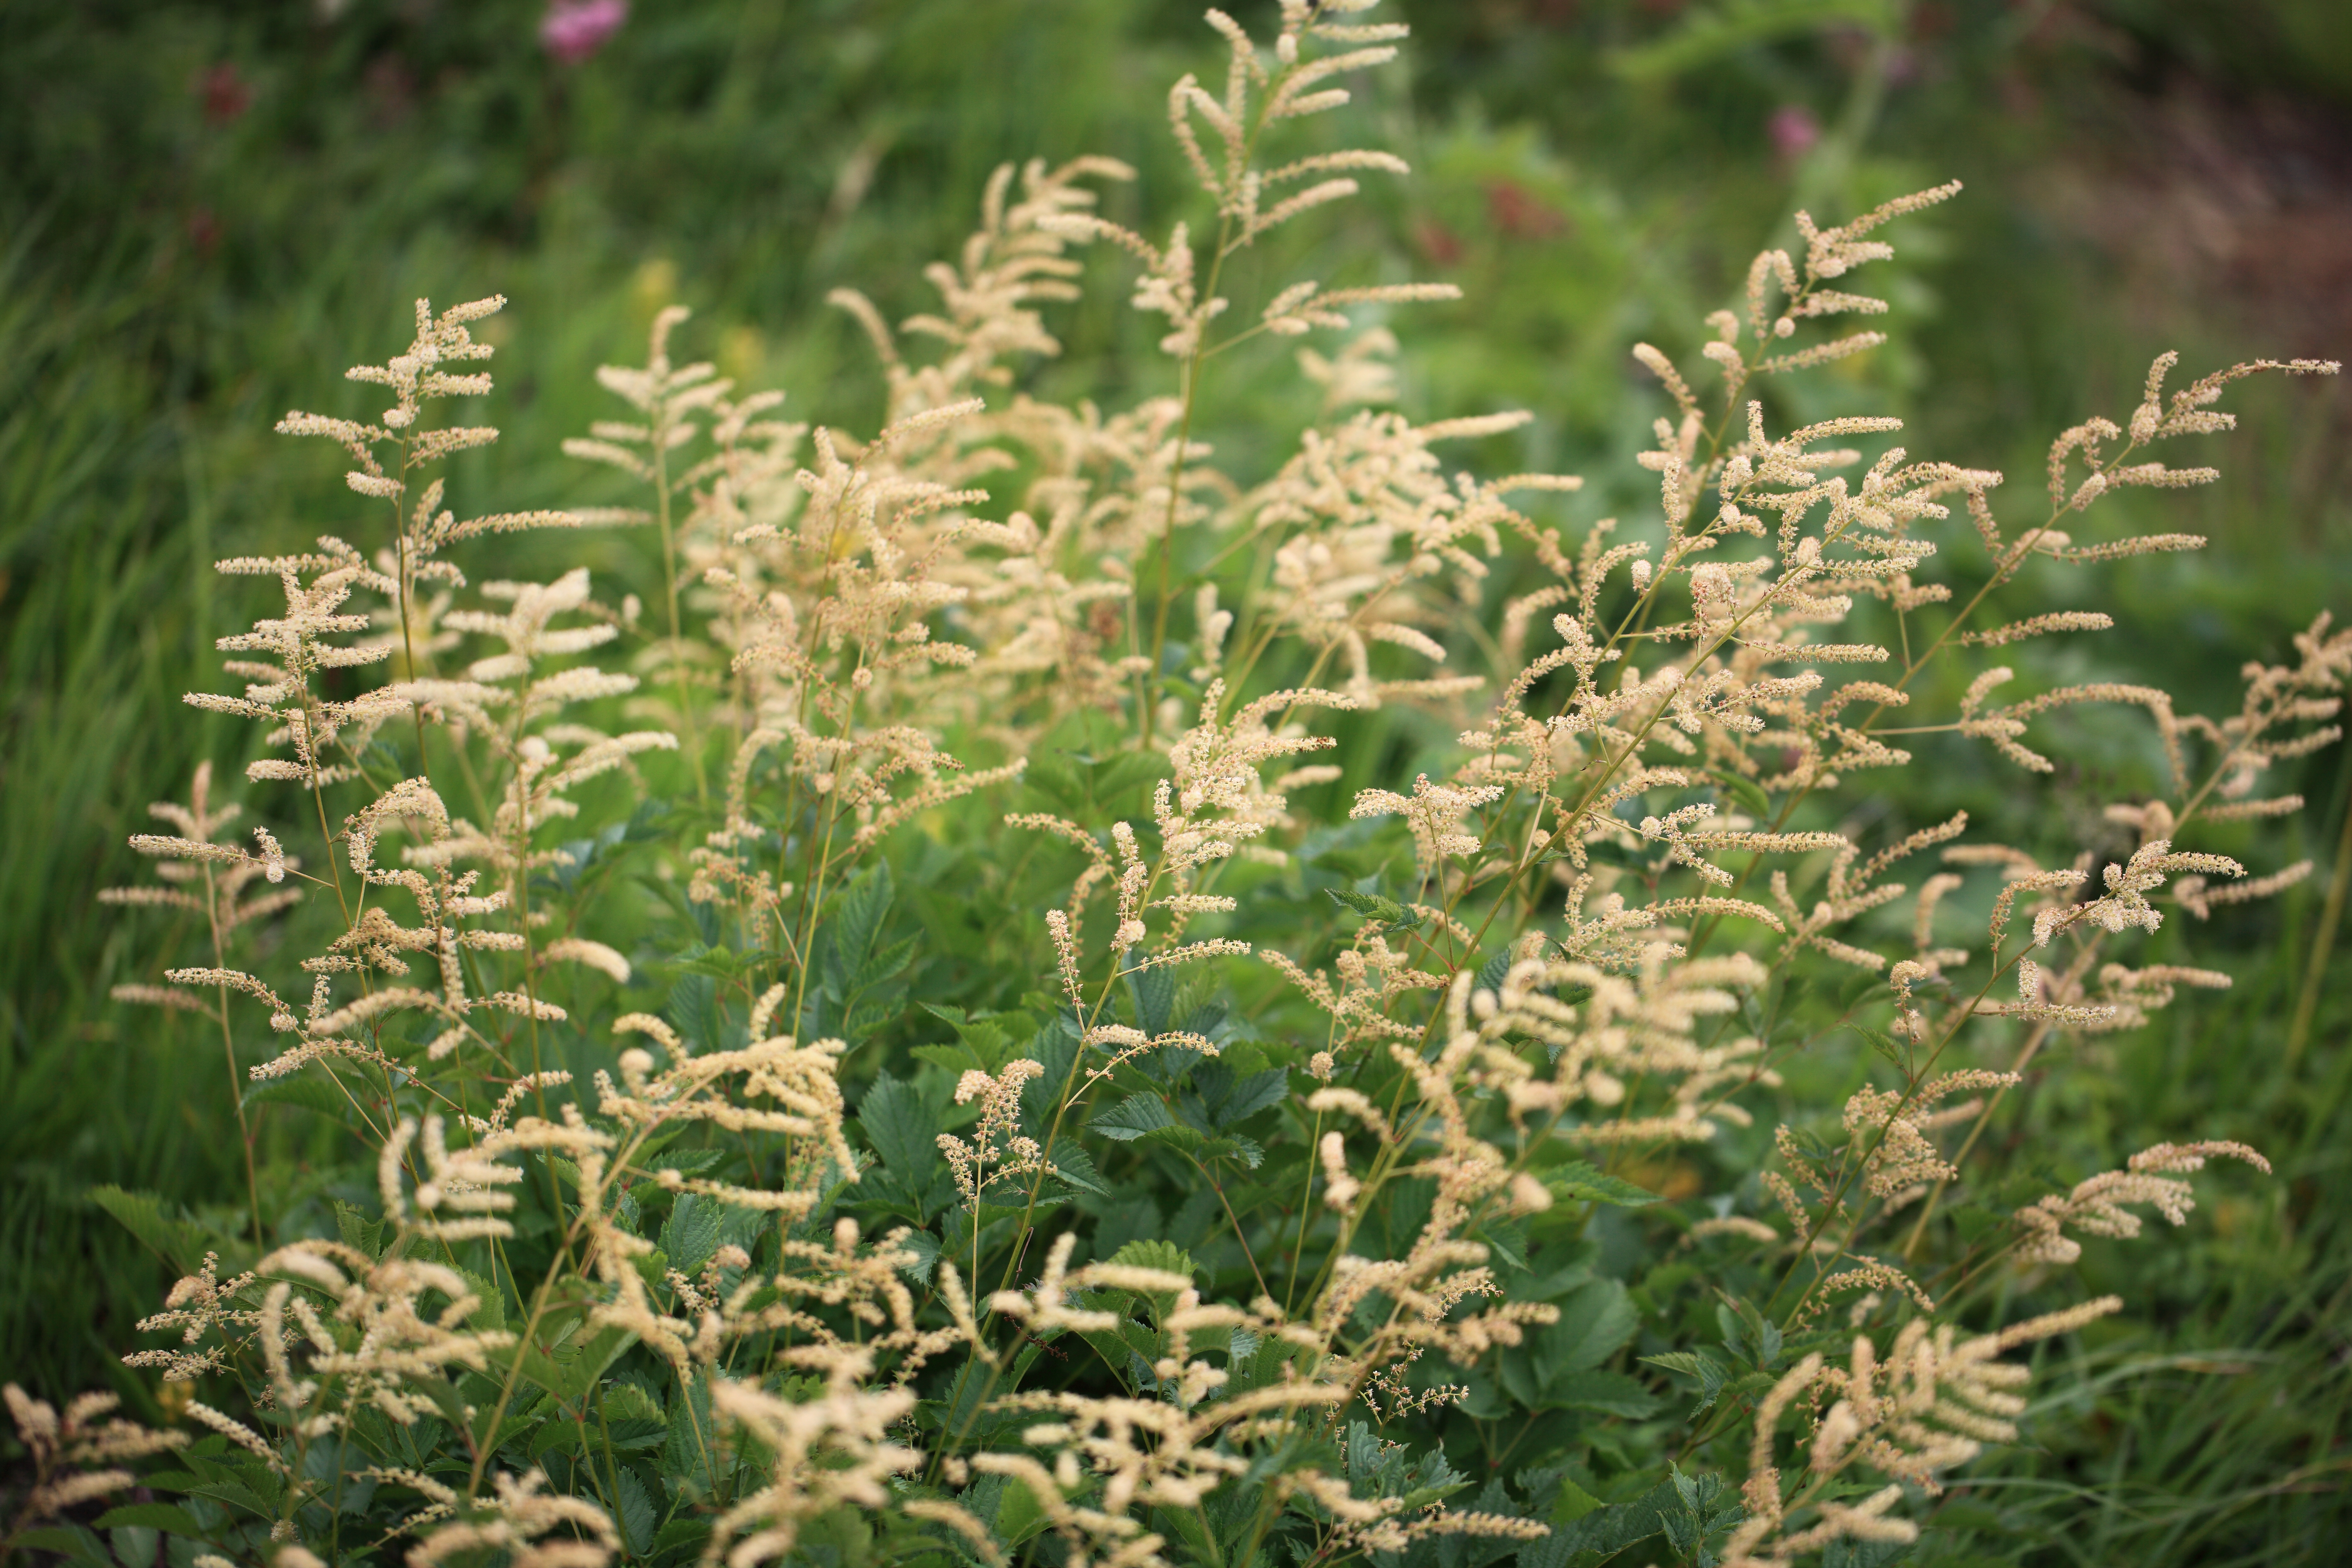
grass, plant, flower, high, herb, botany, flora, wildflower, cool image, shrub, 5d, hires, meadowsweet, markii, hi, res, resolution, hakuba, nagano, happoone, kitaazumi, flowering plant, subshrub, grass family, land plant